L'Origine du monde

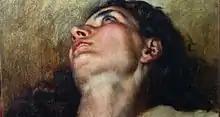
Putative upper section of

Art historians have speculated for years that Courbet's model for was his favourite model, Joanna Hiffernan, also known as Jo. Her lover at the time was the American painter James Whistler, a friend of Courbet.